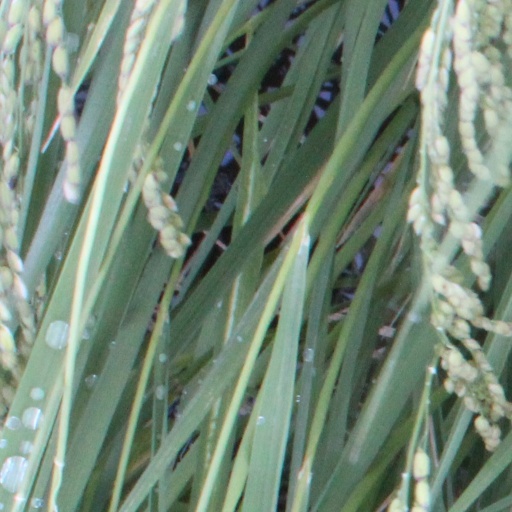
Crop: rice